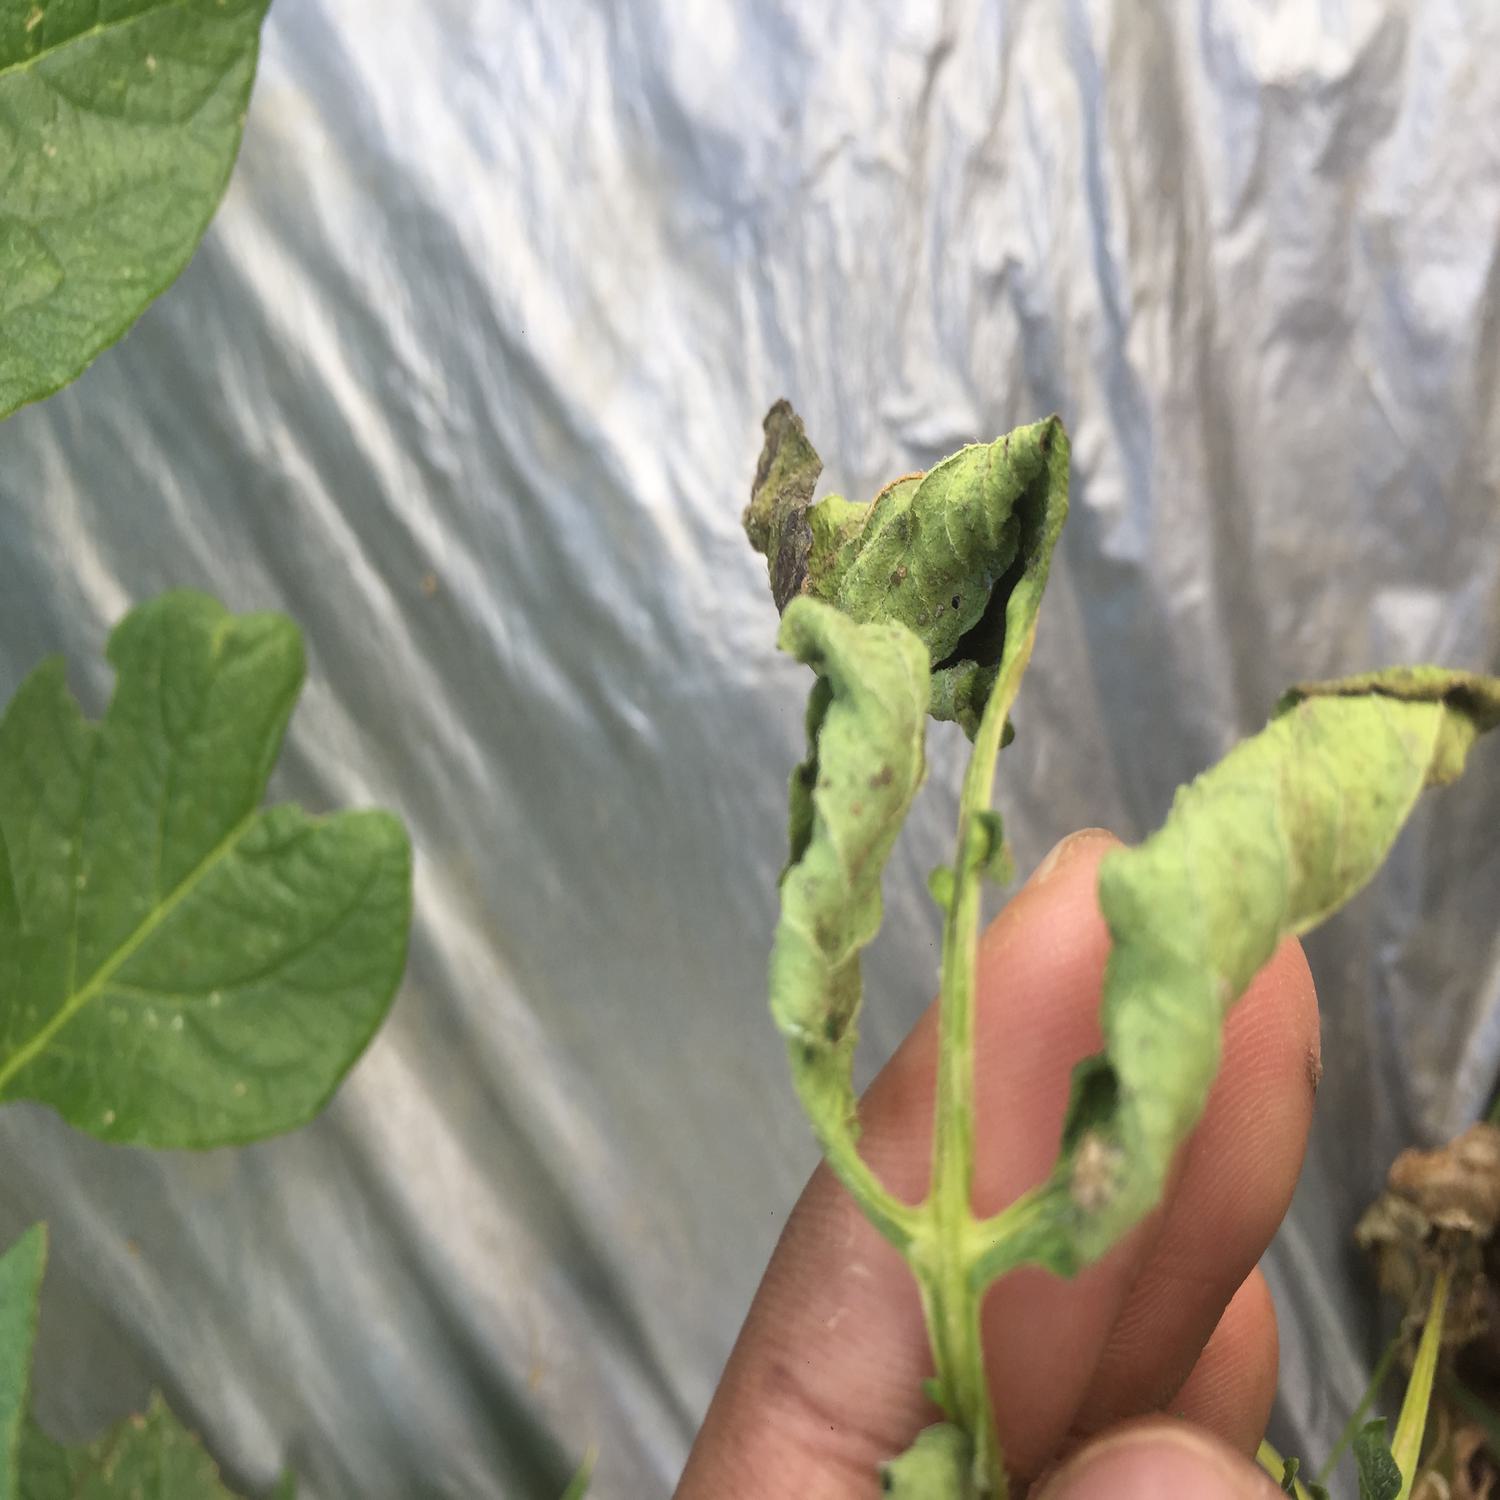
Etiqueta: Pudricion_Parda